Denmark

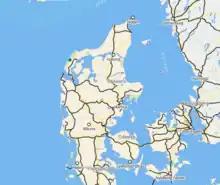
Denmark railway network

Denmark's armed forces are known as the Danish Defence. The Minister of Defence is commander-in-chief of the Danish Defence, and serves as chief diplomatic official abroad. During peacetime, the Ministry of Defence employs around 33,000 people in total. The main military branches employ almost 27,000: 15,460 in the Royal Danish Army, 5,300 in the Royal Danish Navy and 6,050 in the Royal Danish Air Force (all including conscripts). The Danish Emergency Management Agency employs 2,000 (including conscripts), and about 4,000 are in non-branch-specific services like the Danish Defence Command and the Danish Defence Intelligence Service. Furthermore, around 44,500 serve as volunteers in the Danish Home Guard.